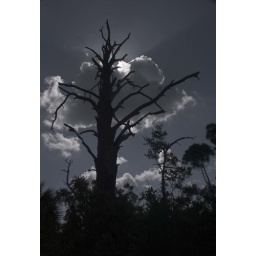
A tree on Honeymoon Island silhouetted by a cloud with the sun and a ray of sunshine.